Travis Pastrana

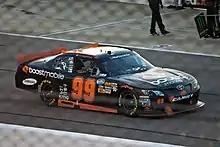
Pastrana's No. 99 at Richmond in April 2012

On December 13, 2006, Subaru Rally Team USA announced plans to enter Pastrana in certain World Rally Championship events in 2007, 2008, and 2009.